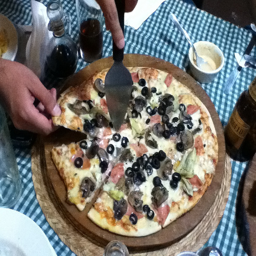
A person picks up a slice of pizza using two serving utensils.
Personal pizza on a wooden board preparing to be sliced for eating.
A pizza with olives, mushrooms, pepperonis, and cheese
a person is cutting in to a pizza
A pizza with olives, mushrooms and other toppings being served.